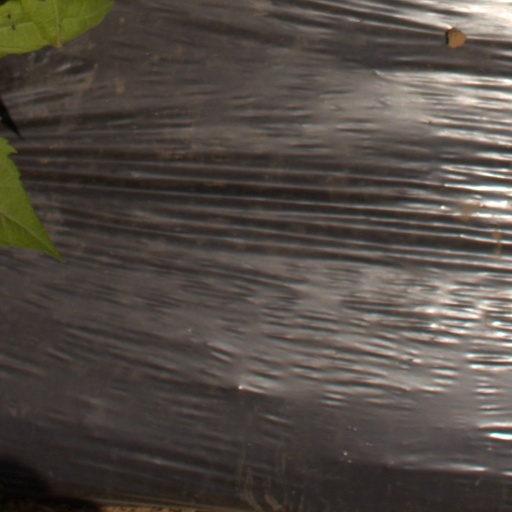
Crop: Jerusalem artichoke